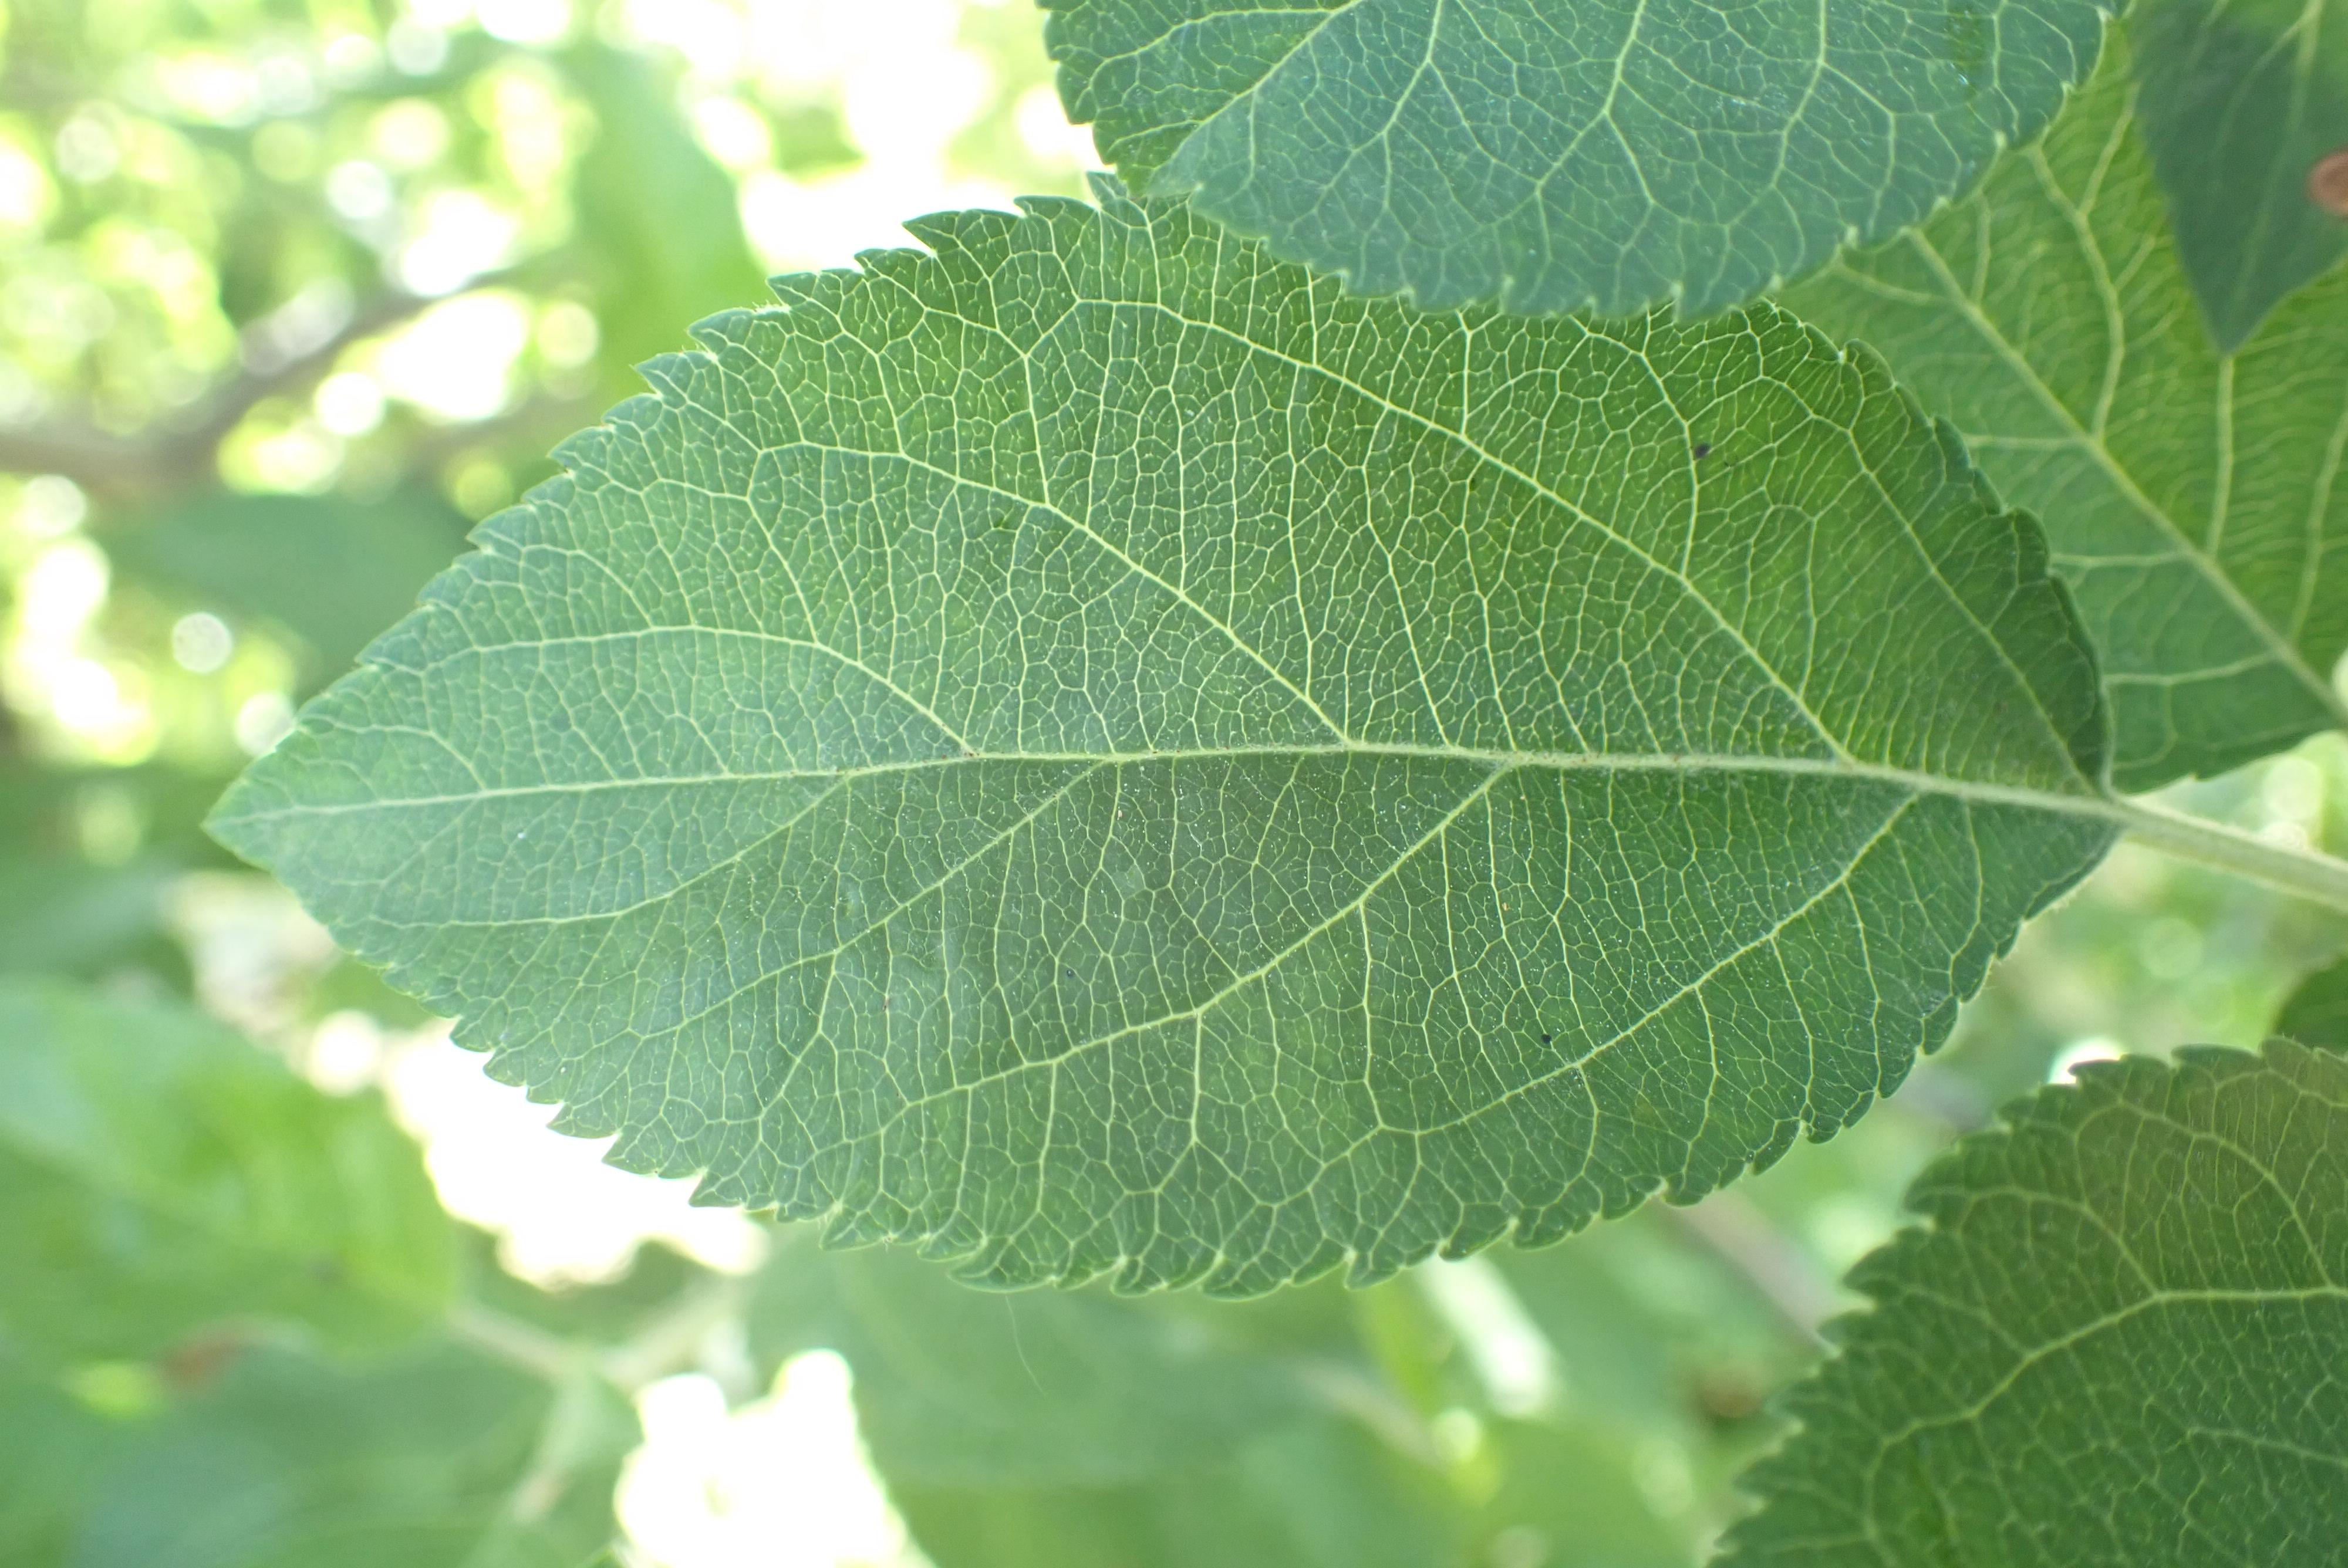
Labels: healthy